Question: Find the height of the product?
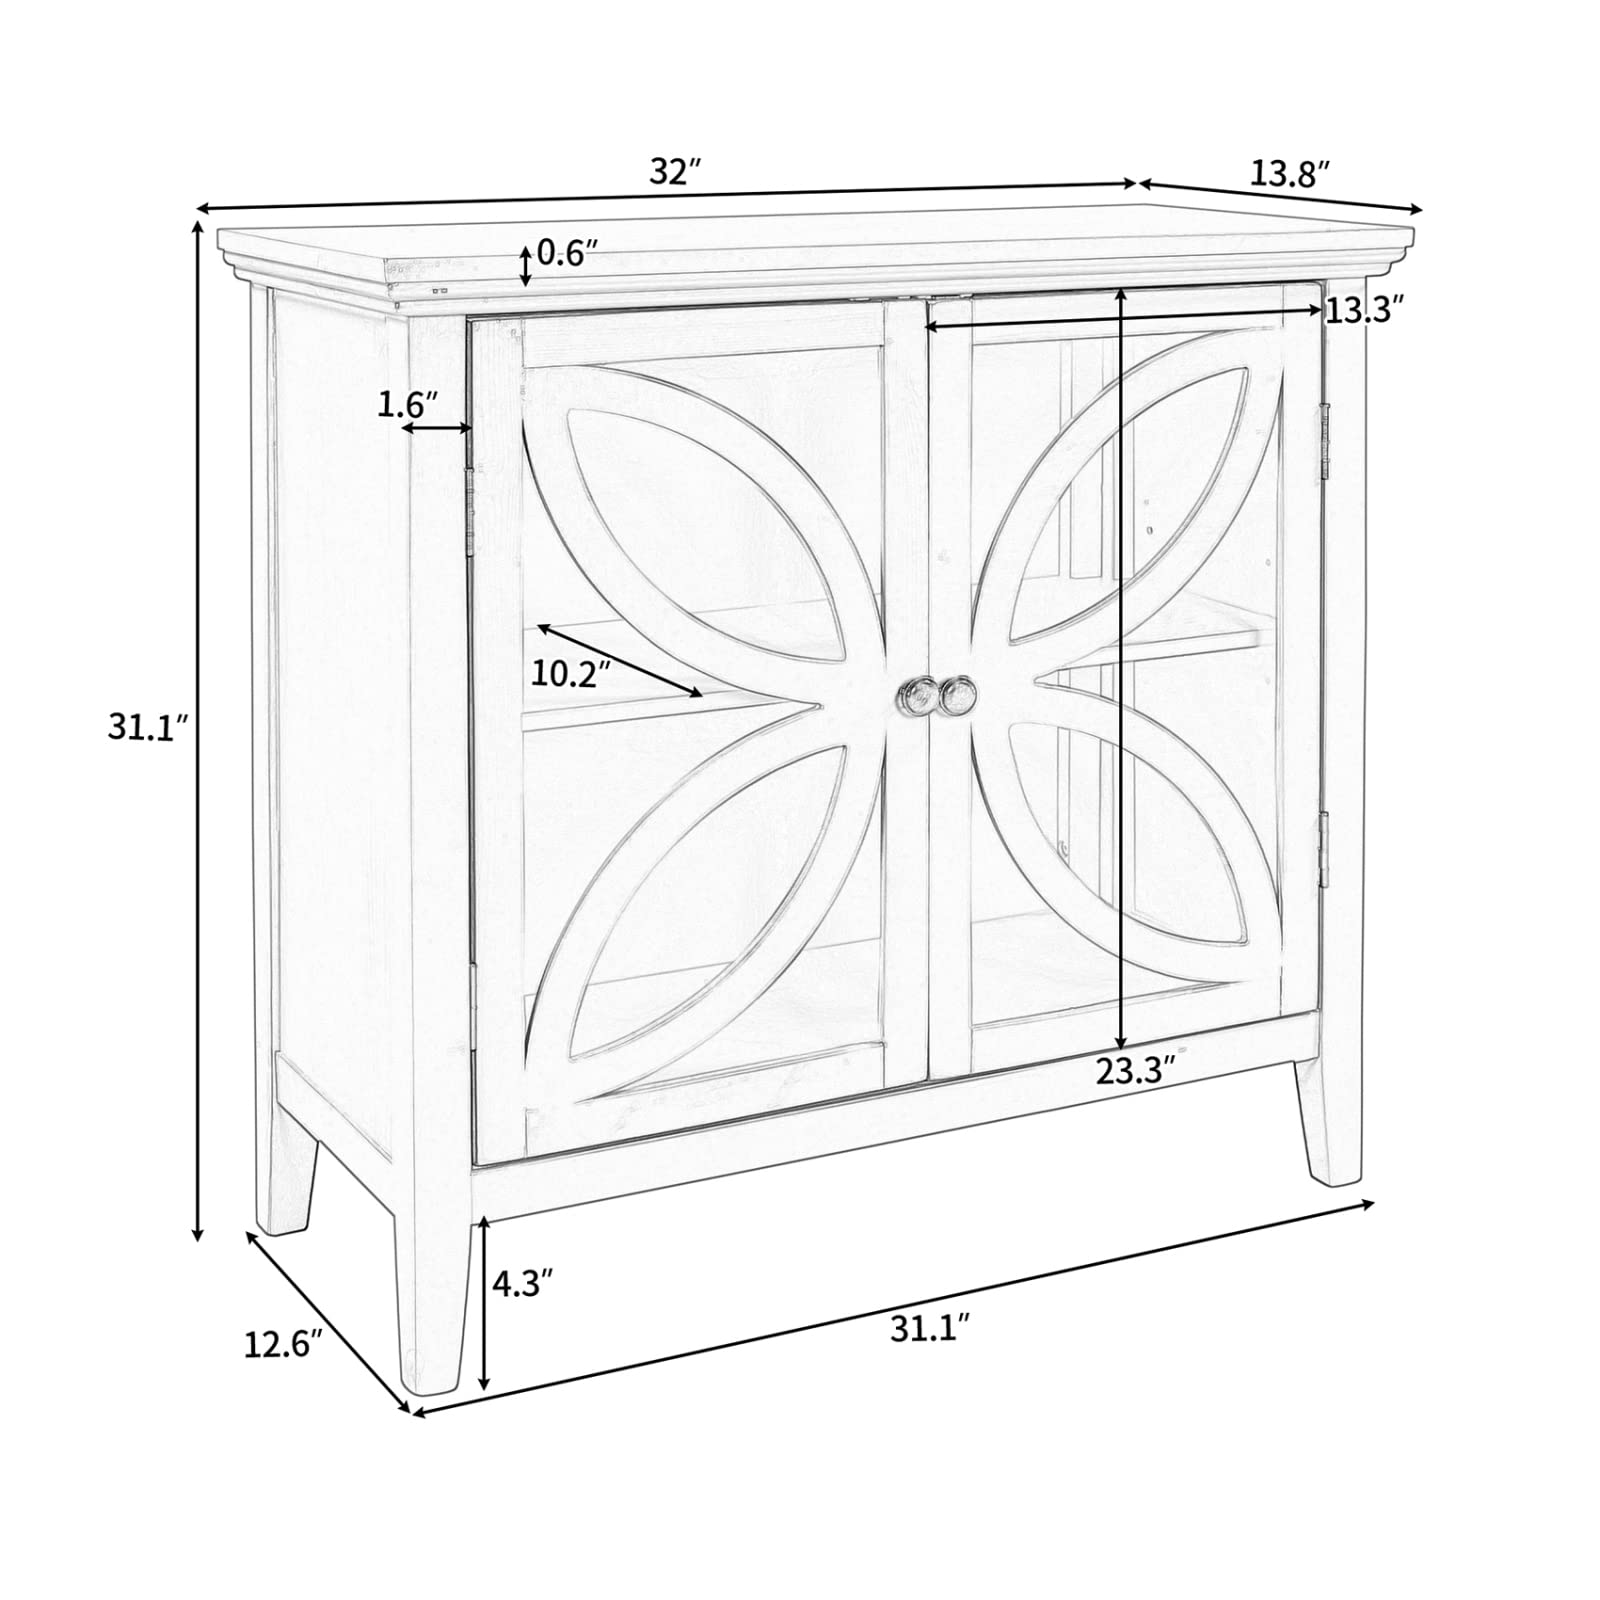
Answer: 31.1 inch